Our Lady of Perpetual Help (Glenview, Illinois)

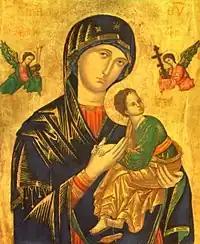
In 1915, Rev. John Vattman changed the parish name to Our Lady of Pereptual Help in honor of the Virgin Mary as depicted in this religious icon from the 15th century.

In September of 1929, the founders of Our Lady of Perpetual Help Church founded OLPH School. OLPH is the largest elementary and grade school in the Archdiocese of Chicago. The current principal is Dr. Amy Mills, with Ms. Patricia Musker and Ms. Lori Parsek as vice principals. Today, OLPH teaches preschool through 8th grade. It has 744 students and 58 full-time teachers. Among these 744 students, 48% are female and 52% are male; 84.5% are Caucasian and 15.5% are other races, such as Asian and Hispanic. The student-teacher ratio at OLPH School is 13:1 for preschool and 16:1 for PK-8, with the national average being 17:1. The tuition cost of attending OLPH School is $6,460/yr for PK-8 and $5,595/yr for preschool, with the average annual cost altogether being $33,639/yr.